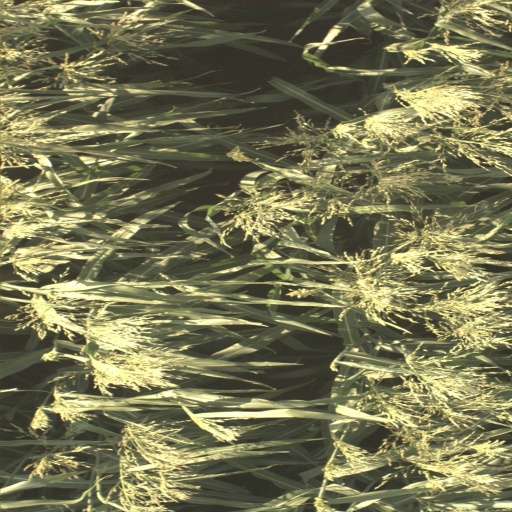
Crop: sorghum